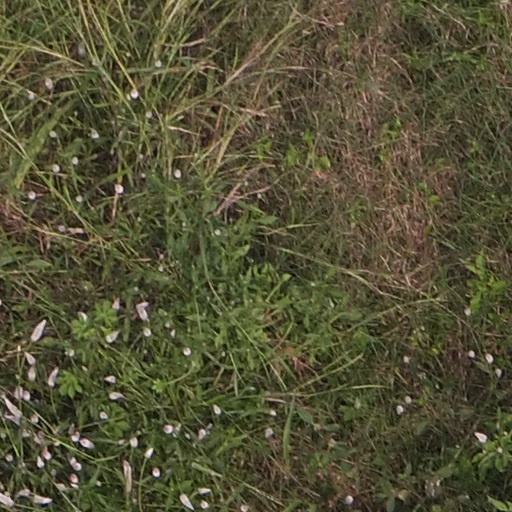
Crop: maize; corn